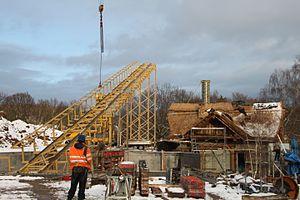
ABC Engineering également connu sous le nom ABC Rides est un constructeur d'attractions suisse spécialisé dans l'innovation dans le domaine des attractions.